Istrian–Dalmatian exodus

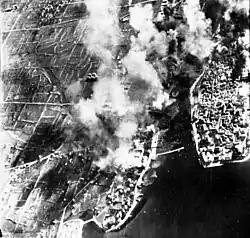
Bombing of Zadar in World War II by the Allies (1944): from these events began the exodus of the Dalmatian Italians from the city.

After World War I, under the Treaty of Rapallo between the Kingdom of Serbs, Croats and Slovenes (later Kingdom of Yugoslavia) and the Kingdom of Italy (12 November 1920), Italy obtained almost all of Istria with Trieste, the exception being the island of Krk and part of Kastav commune, which went to the Kingdom of Serbs, Croats and Slovenes. By the Treaty of Rome (27 January 1924) Italy took Rijeka as well, which had been planned to become an independent state.